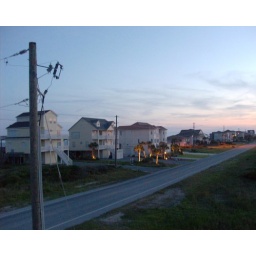
A beach road in the town of Topsail in North Carolina.